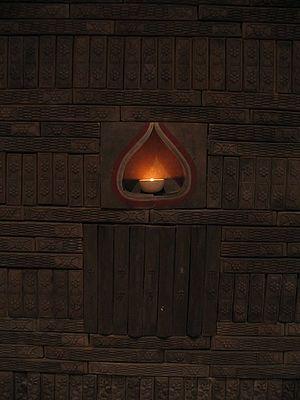
Les tombes royales de Songsan-ri sont un groupe de sept tombes situées à Gongju dans le quartier de Songsan et remontant à l'époque où cette ville était la capitale du royaume coréen de Baekje. Elles sont classées dans la liste du patrimoine mondial de l'UNESCO depuis 2015 dans le groupe des aires historiques de Baekje. La plus célèbre est la tombe n° 7 qui a pu être attribuée au roi Muryeong.